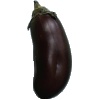
Label: eggplant